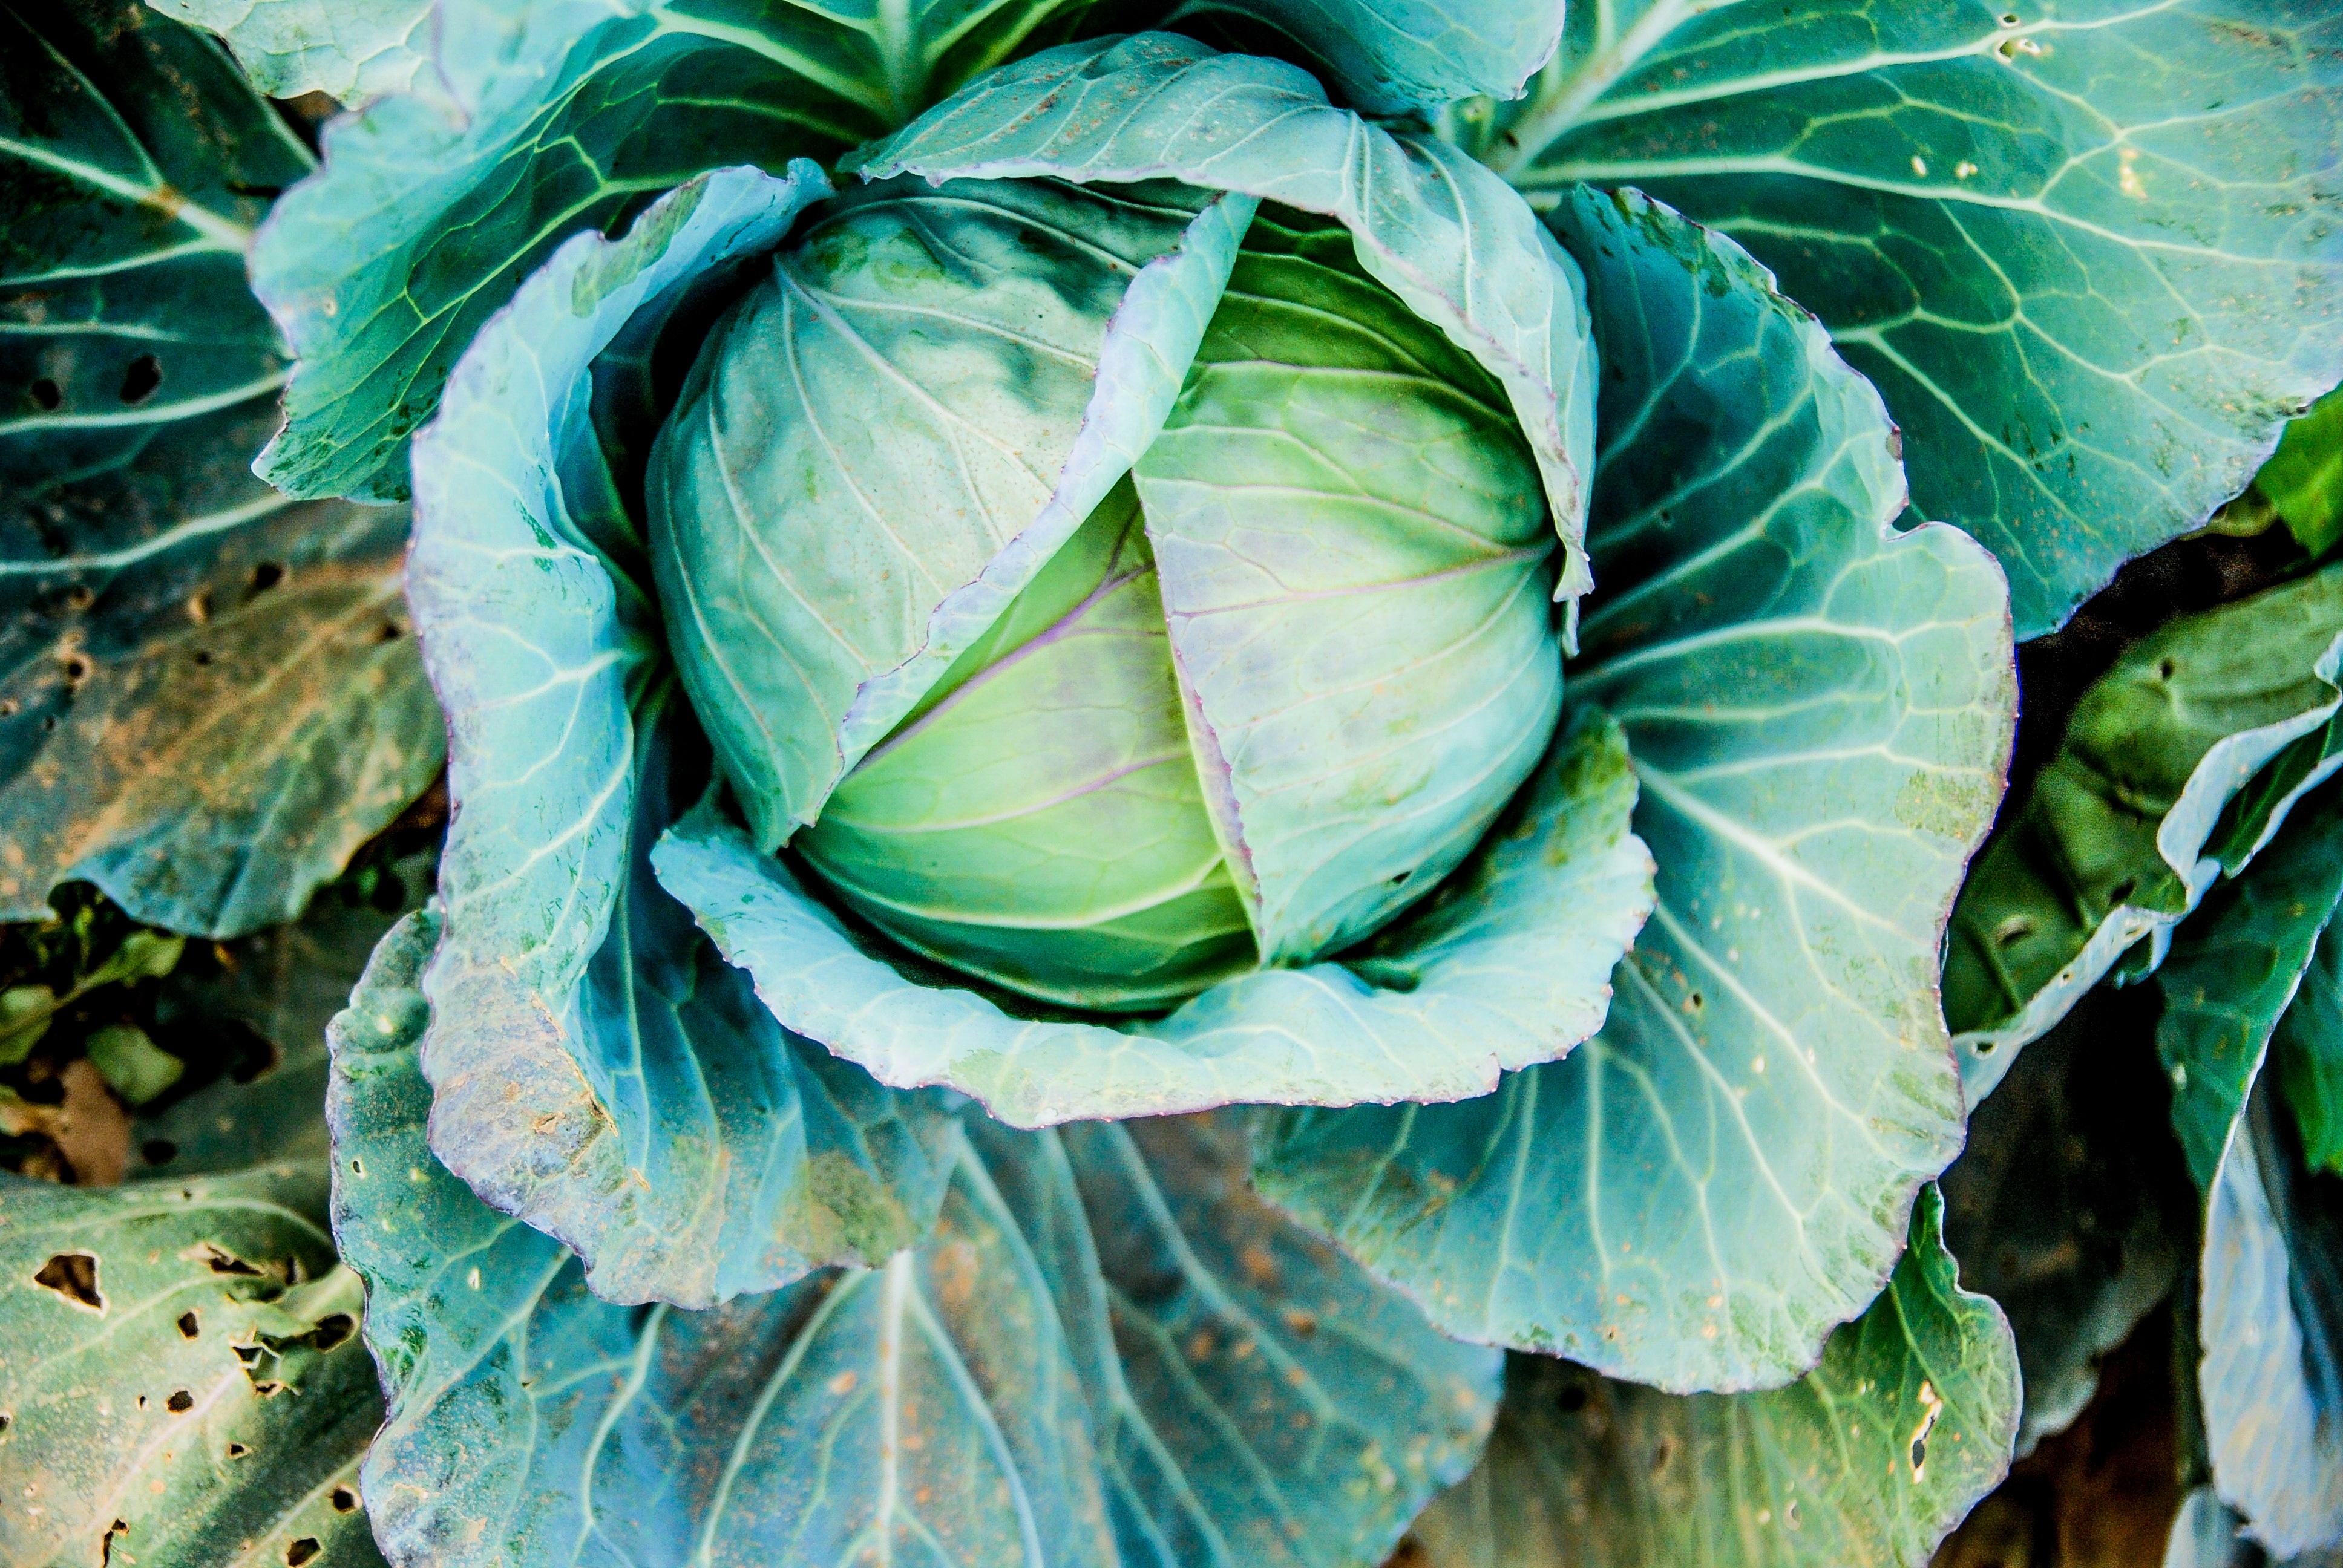
plant, farm, leaf, green, produce, vegetable, agriculture, lettuce, vitamin, leaves, cool image, vegetarian, cool photo, cabbage, organic, collard greens, local food, savoy cabbage, leaf vegetable, cruciferous vegetables, spring greens